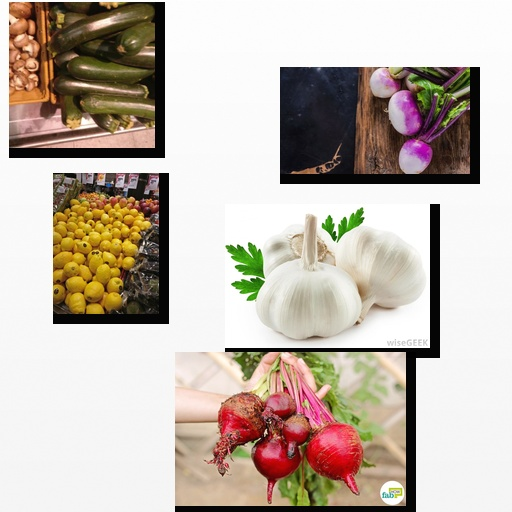
Food items: garlic, zucchini, lemon, turnip, beetroot